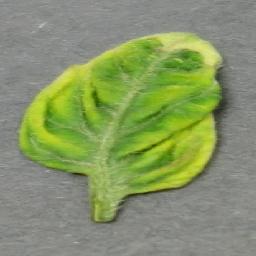
Label: Tomato___Tomato_Yellow_Leaf_Curl_Virus